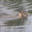
Label: otter